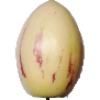
Label: images